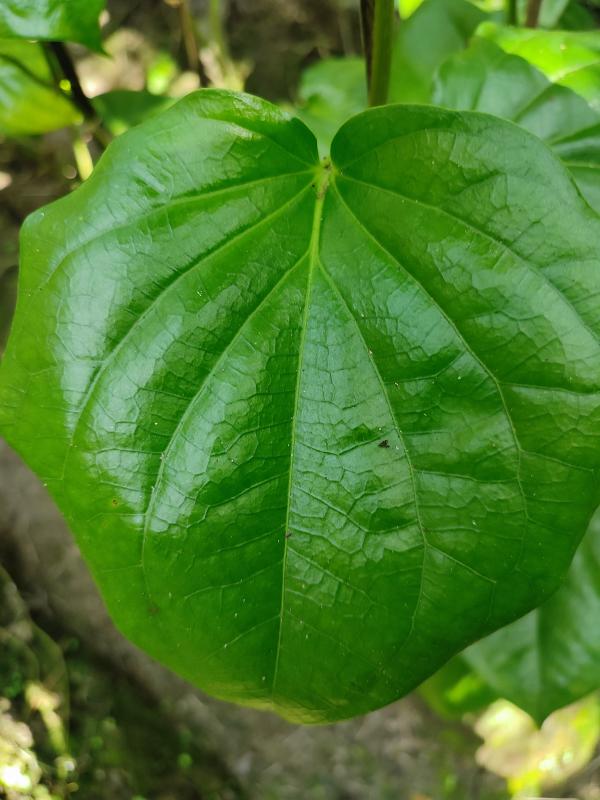
Label: Healthy_Leaf